Charlie Baker

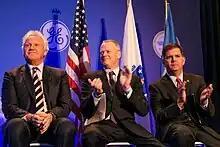
Baker (center) with General Electric CEO Jeff Immelt (left) and Boston Mayor Marty Walsh (right) at the April 2016 formal announcement that General Electric had agreed to move its headquarters to Boston

Baker was inaugurated as the 72nd governor of Massachusetts on January 8, 2015, at the Massachusetts State House in Boston. He was inaugurated for his second term on January 3, 2019. He is considered a liberal or moderate Republican and has been a frequent critic of President Donald Trump. He supported the impeachment inquiry into Donald Trump that began in September 2019. After the January 6 United States Capitol attack, Baker called for Trump to be removed from office. On January 3, 2023, Baker delivered his farewell address from the Massachusetts State House.